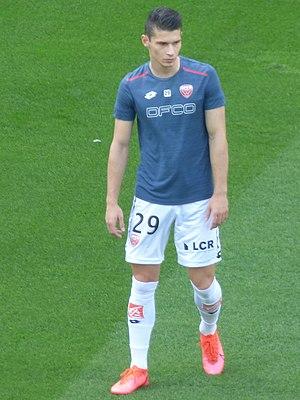
Alex Dobre lors du match amical RC Lens / Dijon FCO, le 15 août 2020, au Stade Bollaert-Delelis de Lens.